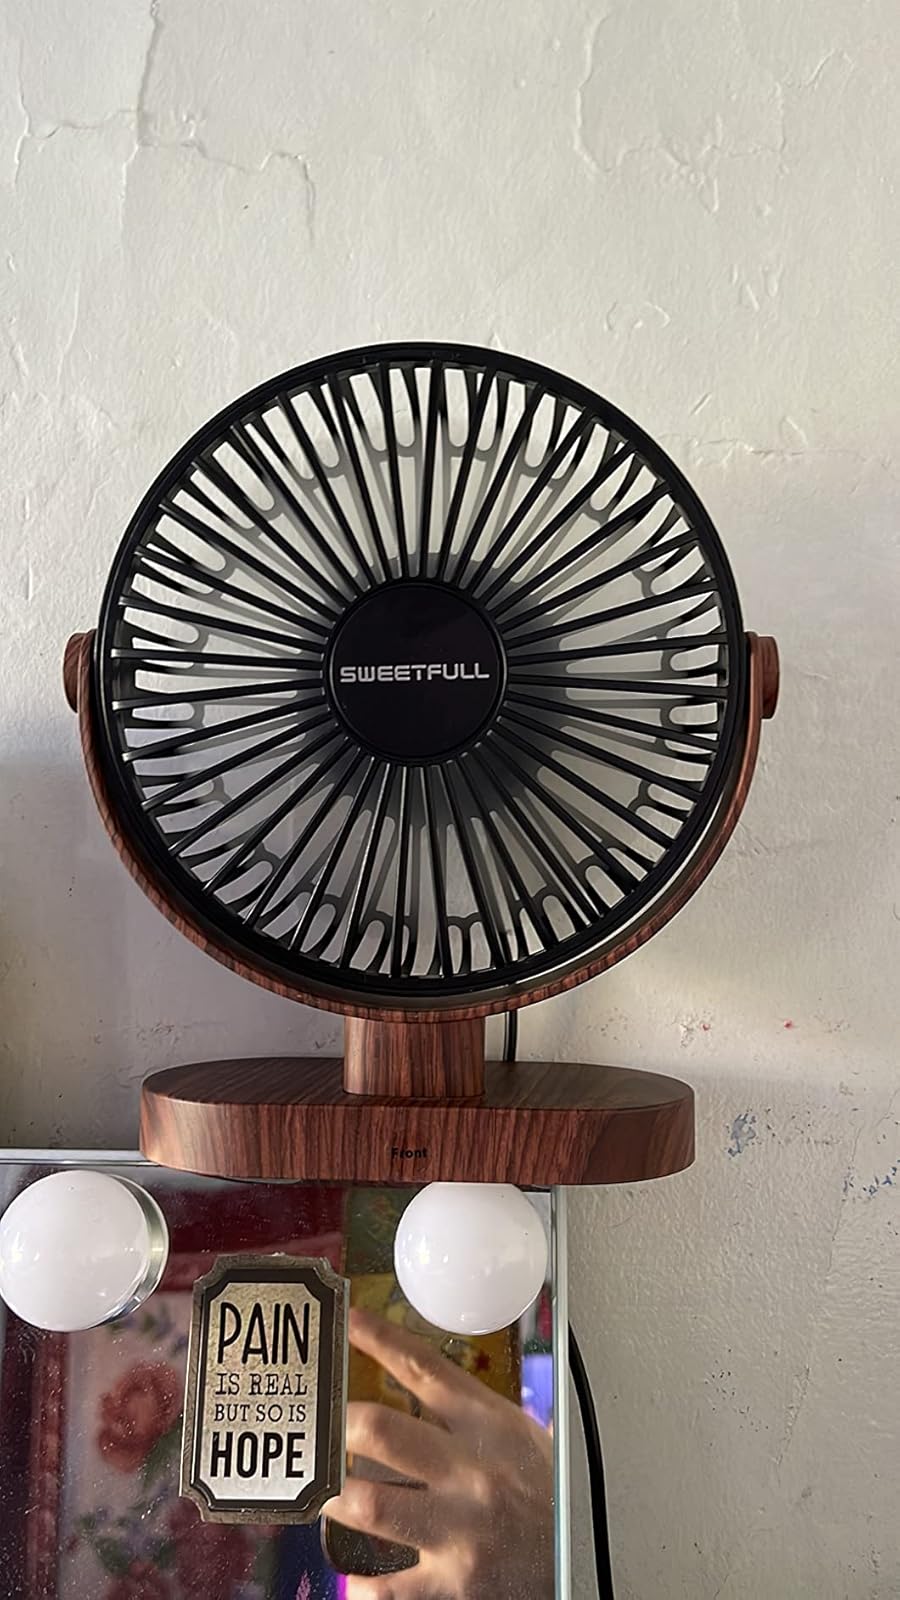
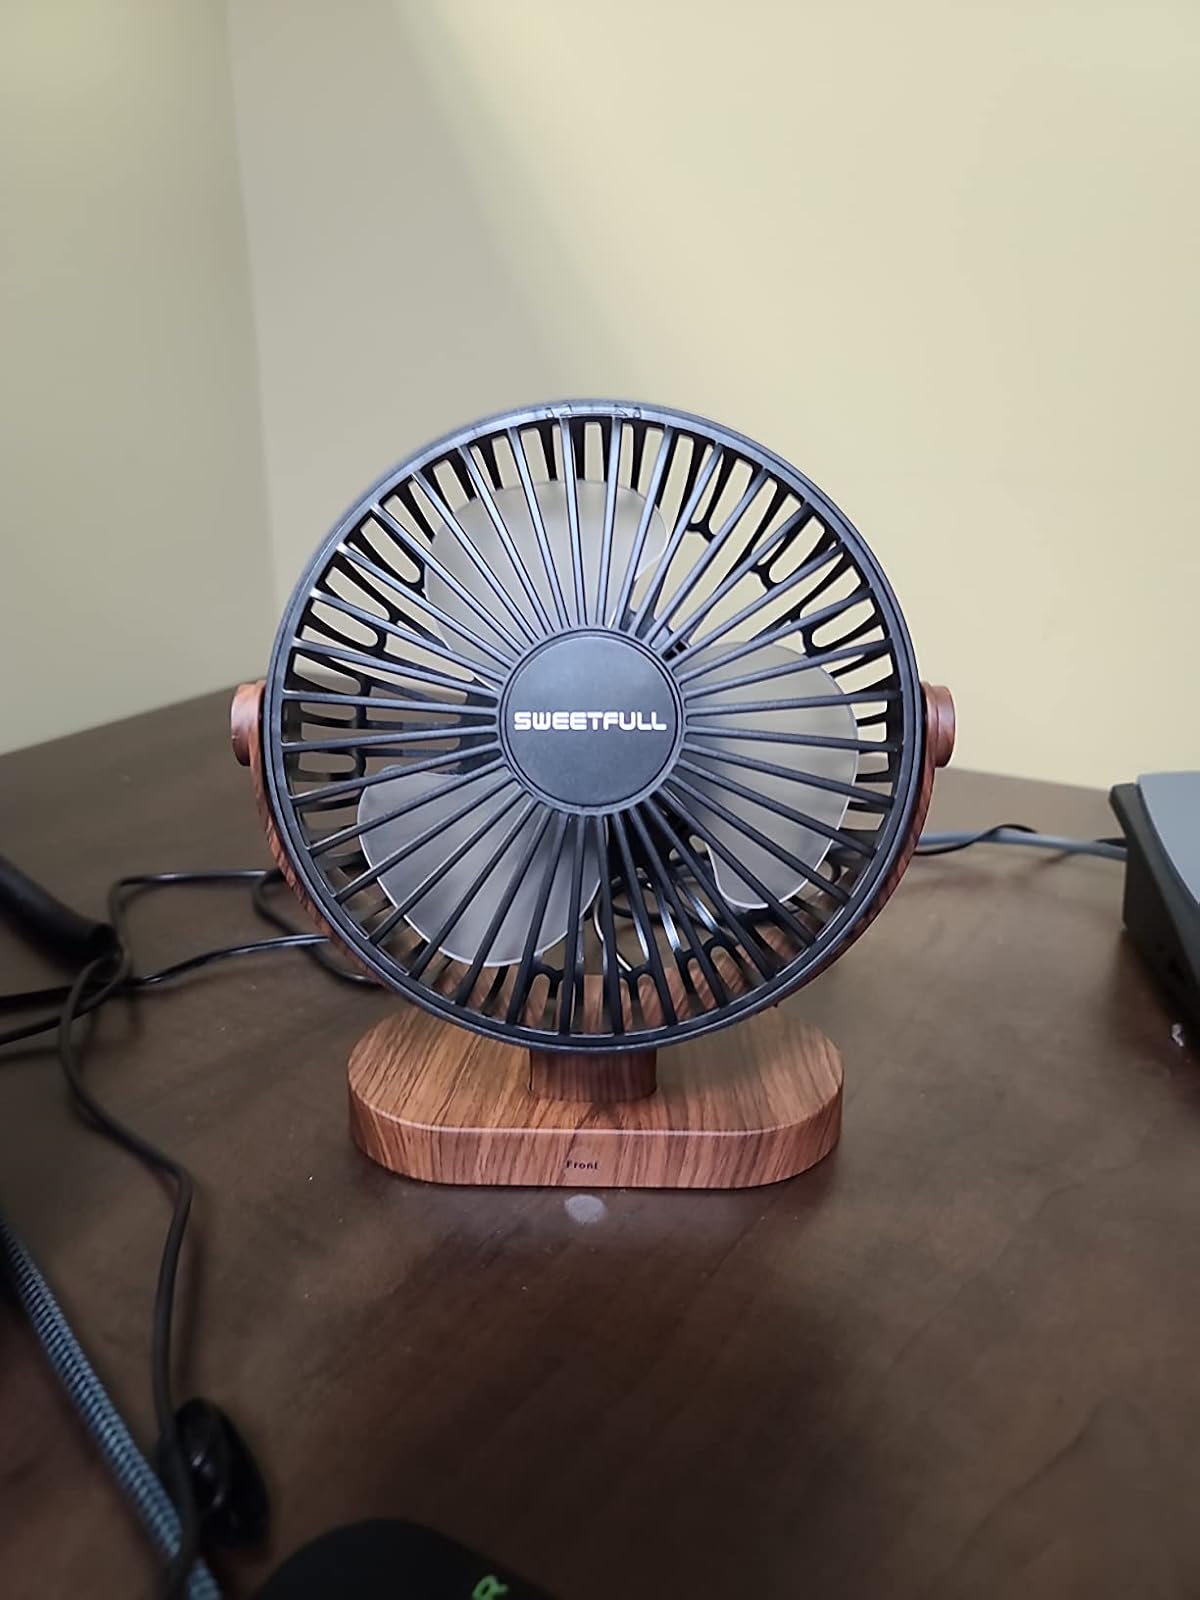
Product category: fan
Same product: yes